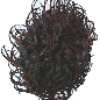
Label: rambutan